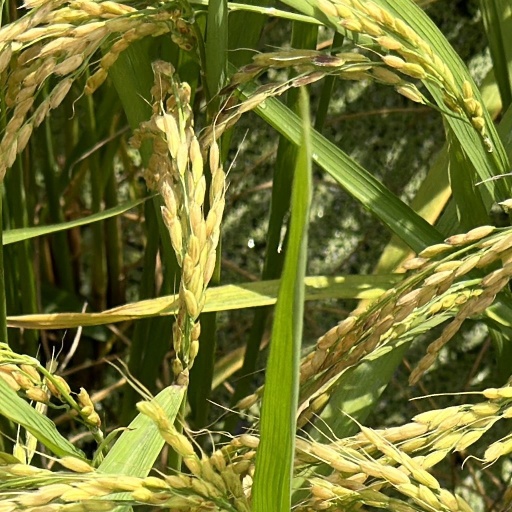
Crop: rice